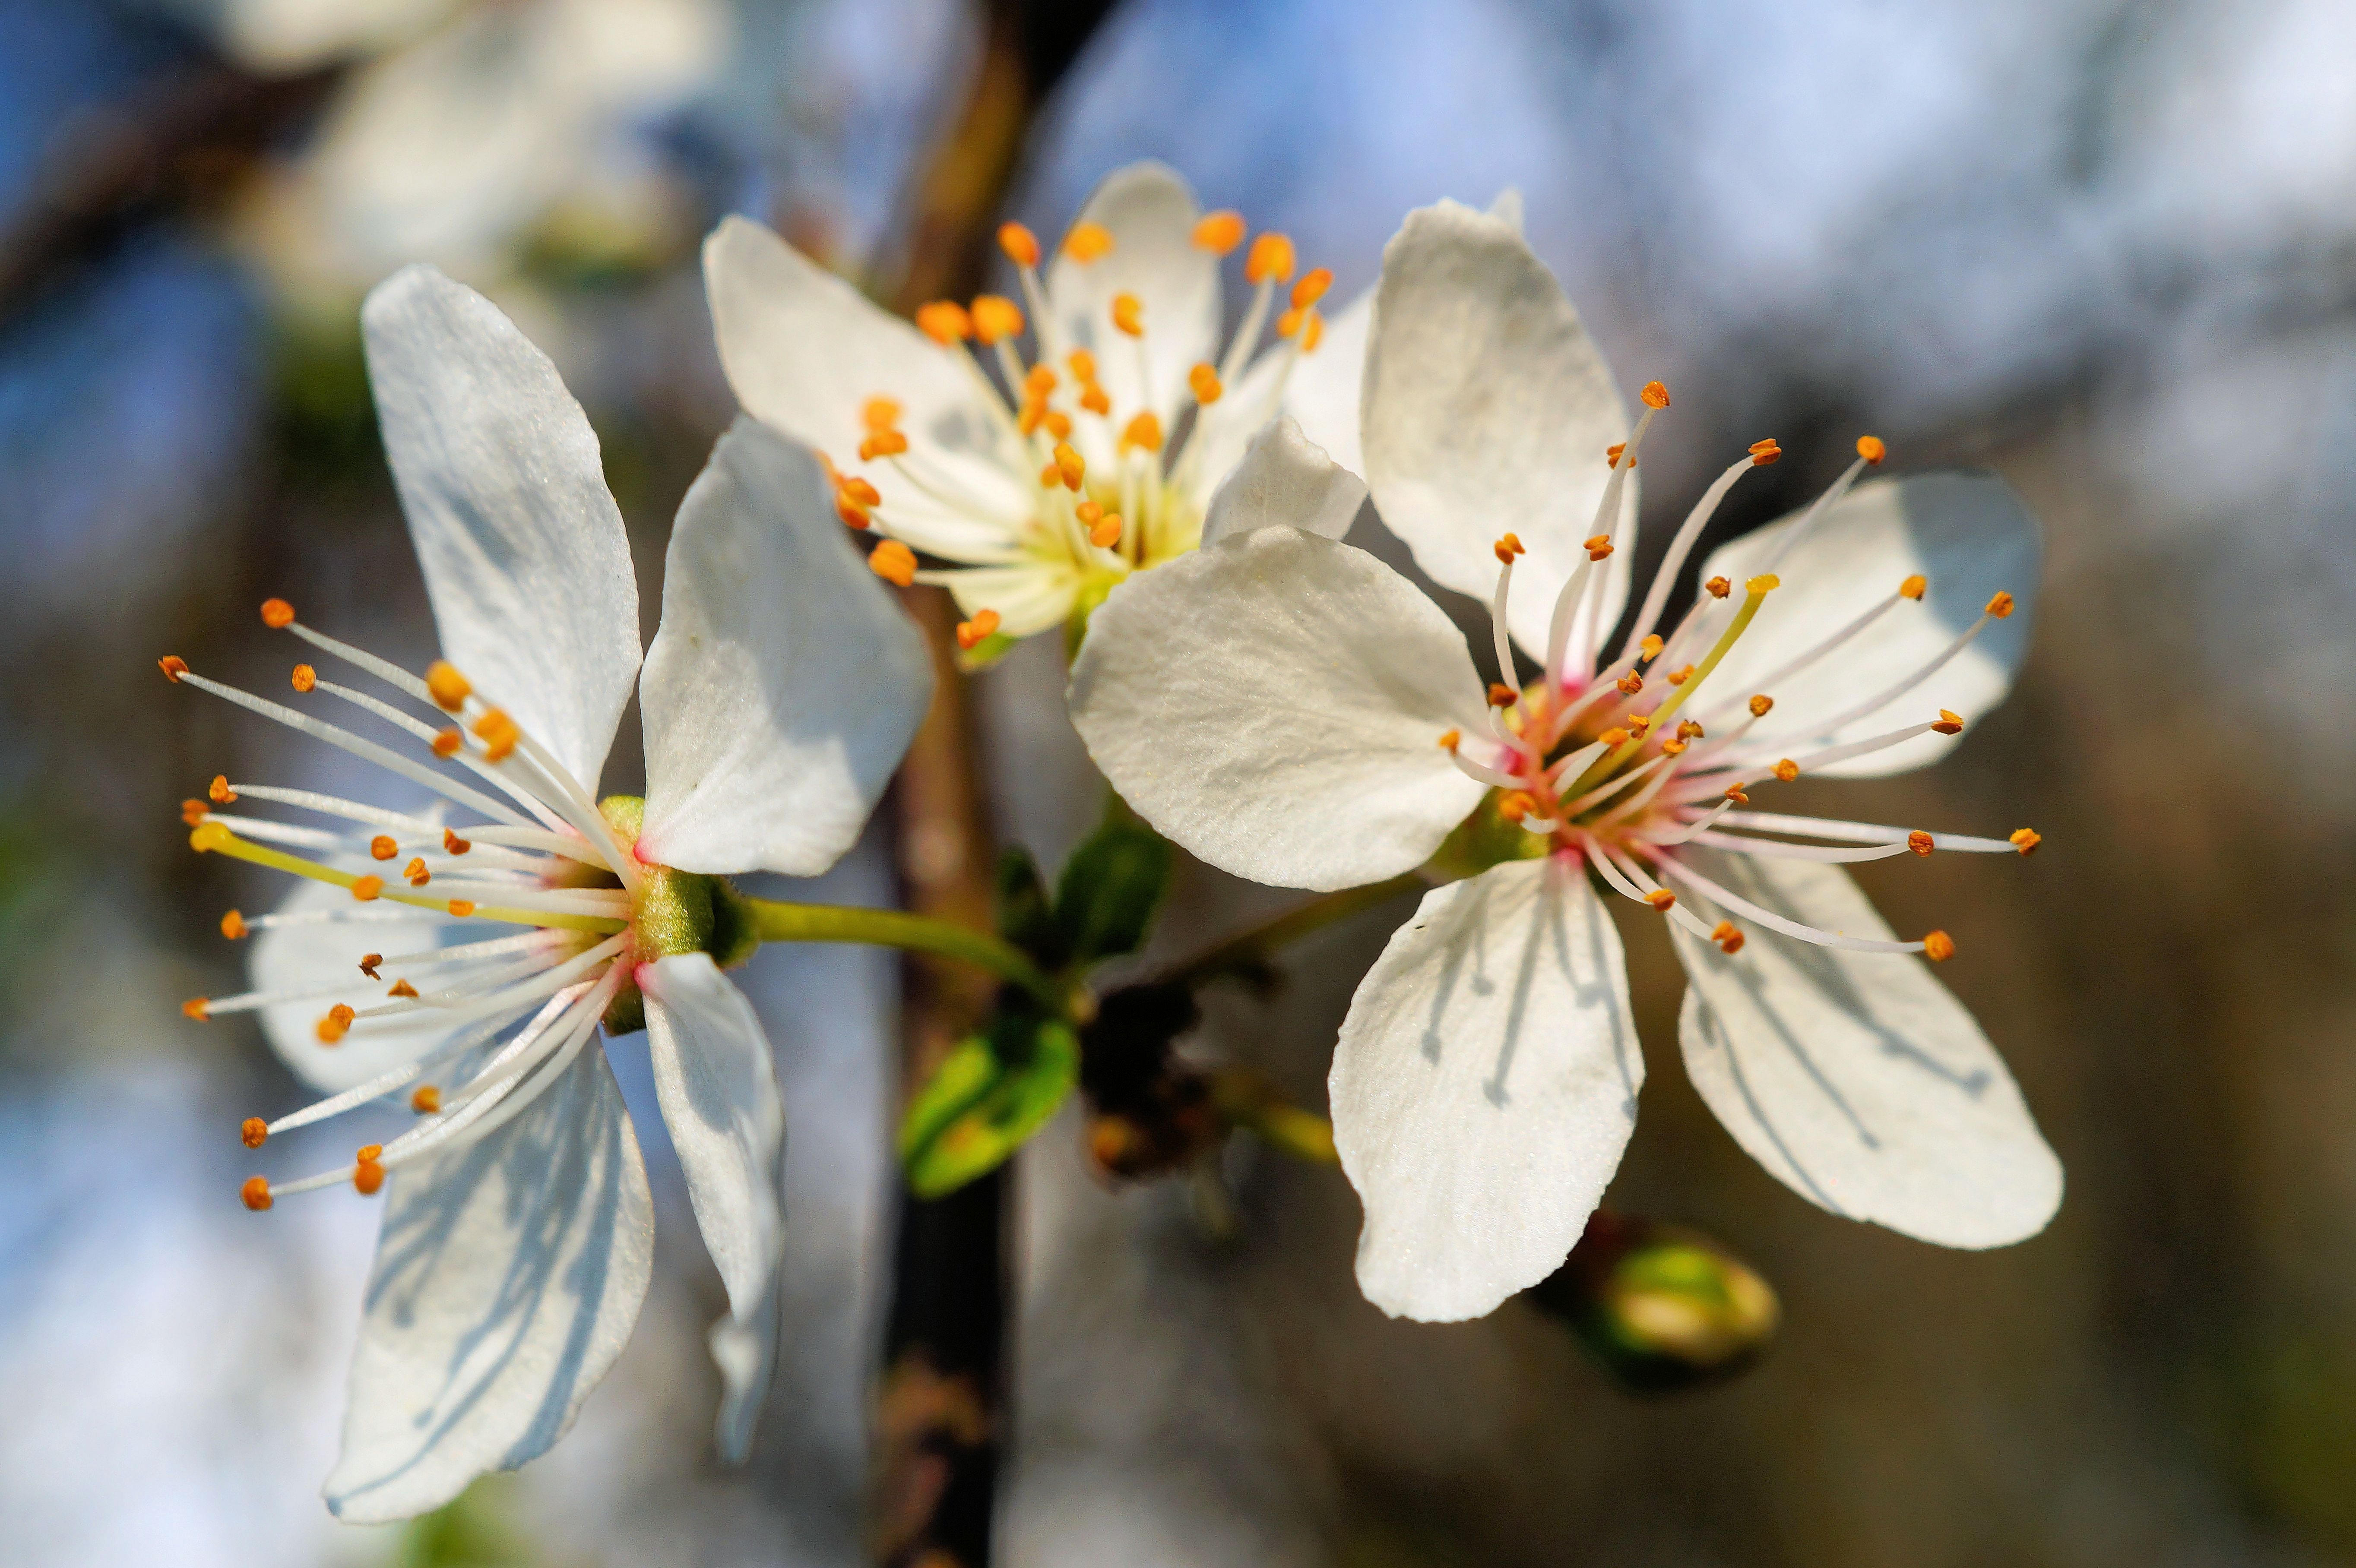
tree, nature, branch, blossom, plant, white, flower, petal, bloom, food, spring, produce, botany, flora, season, wildflower, close up, spring flower, apple tree, macro photography, apple blossom, flowering plant, land plant